Super Bowl XLVI halftime show

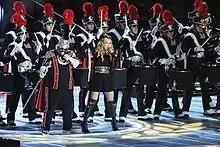
Madonna performs "Open Your Heart" and "Express Yourself" with CeeLo Green and the Center Grove High School drum line

Like previous performers, Madonna was not paid for the show. According to Zack O'Malley Greenburg of "Forbes", "Typically, the entertainers for the Super Bowl do not get a cash payment ... This is the kind of exposure that entertainers would give their right arm for; they could do 20 Leno and Letterman appearances and still not reach that [kind of] audience". Greenburg wrote that with 30-second commercial spots commanding over $3 million apiece, the 12 minutes of free television exposure had a total value of $84 million for Madonna's enterprises and the singer did not have to pay for accommodations, travel, backup dancers, stage setup, advertising and publicity: "Given all these benefits, playing the Super Bowl halftime show for free is more than worth the trouble. In fact, it's incredibly lucrative – and such a good deal for artists that some suspect a major change might be on the horizon".